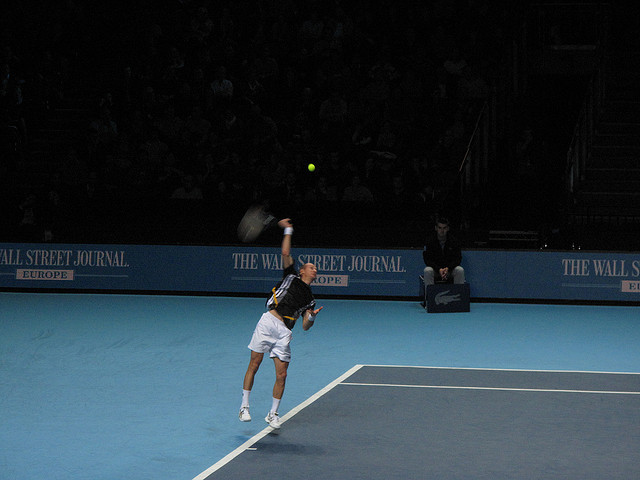
vận động viên tennis nam đang cầm vợt thi đấu trên sân